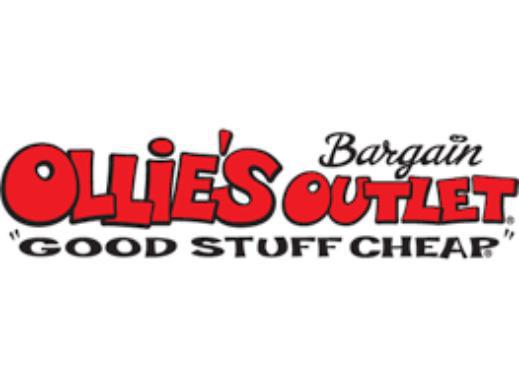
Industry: Others